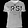
Label: T - shirt / top